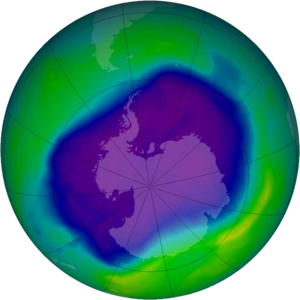
La destruction de la couche d'ozone est un amincissement voire une disparition de cette couche qui résulte d'un déséquilibre entre la production et la destruction de l’ozone dans la stratosphère.
L'Antarctique, parfois appelé « le Continent Austral » ou « le Continent Blanc », est le continent le plus méridional de la Terre. Situé autour du pôle Sud, il est entouré des océans Atlantique, Indien et Pacifique et des mers de Ross et de Weddell. Il forme le cœur de la région antarctique qui inclut également les parties émergées du plateau des Kerguelen ainsi que d'autres territoires insulaires de la plaque antarctique plus ou moins proches. L'ensemble de ces territoires, qui partagent des caractéristiques écologiques communes, constitue l'écozone antarctique.